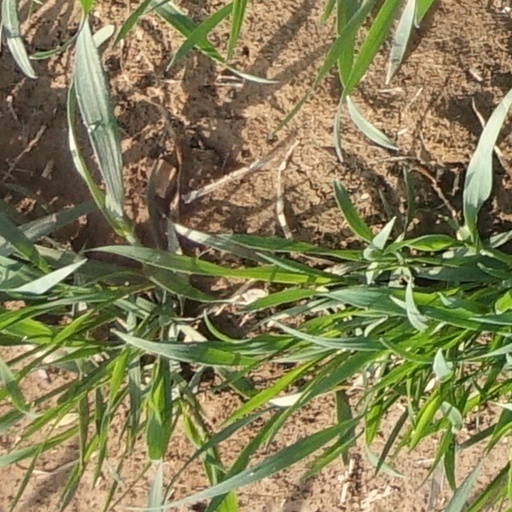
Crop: wheat